Two Rondinos

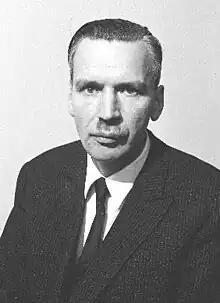
Erik Tawaststjerna, who authored a seminal biography on Sibelius, was an early, vocal advocate for many of the composer's piano pieces.

Robert Layton characterizes the Two Rondinos as "closely related ... in character" to the Three Sonatinas for solo piano from the same year, and as such, he endorses as "highly probable" the music lexicographer and critic Eric Blom's speculation that the rondinos might have originated as movements for an incomplete fourth sonatina, with the First Rondo serving as a central slow movement and the Second Rondino as "delightful finale."